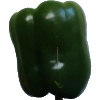
Label: green_pepper